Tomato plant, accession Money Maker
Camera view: bottom (45 deg); turntable rotation: 120 degrees
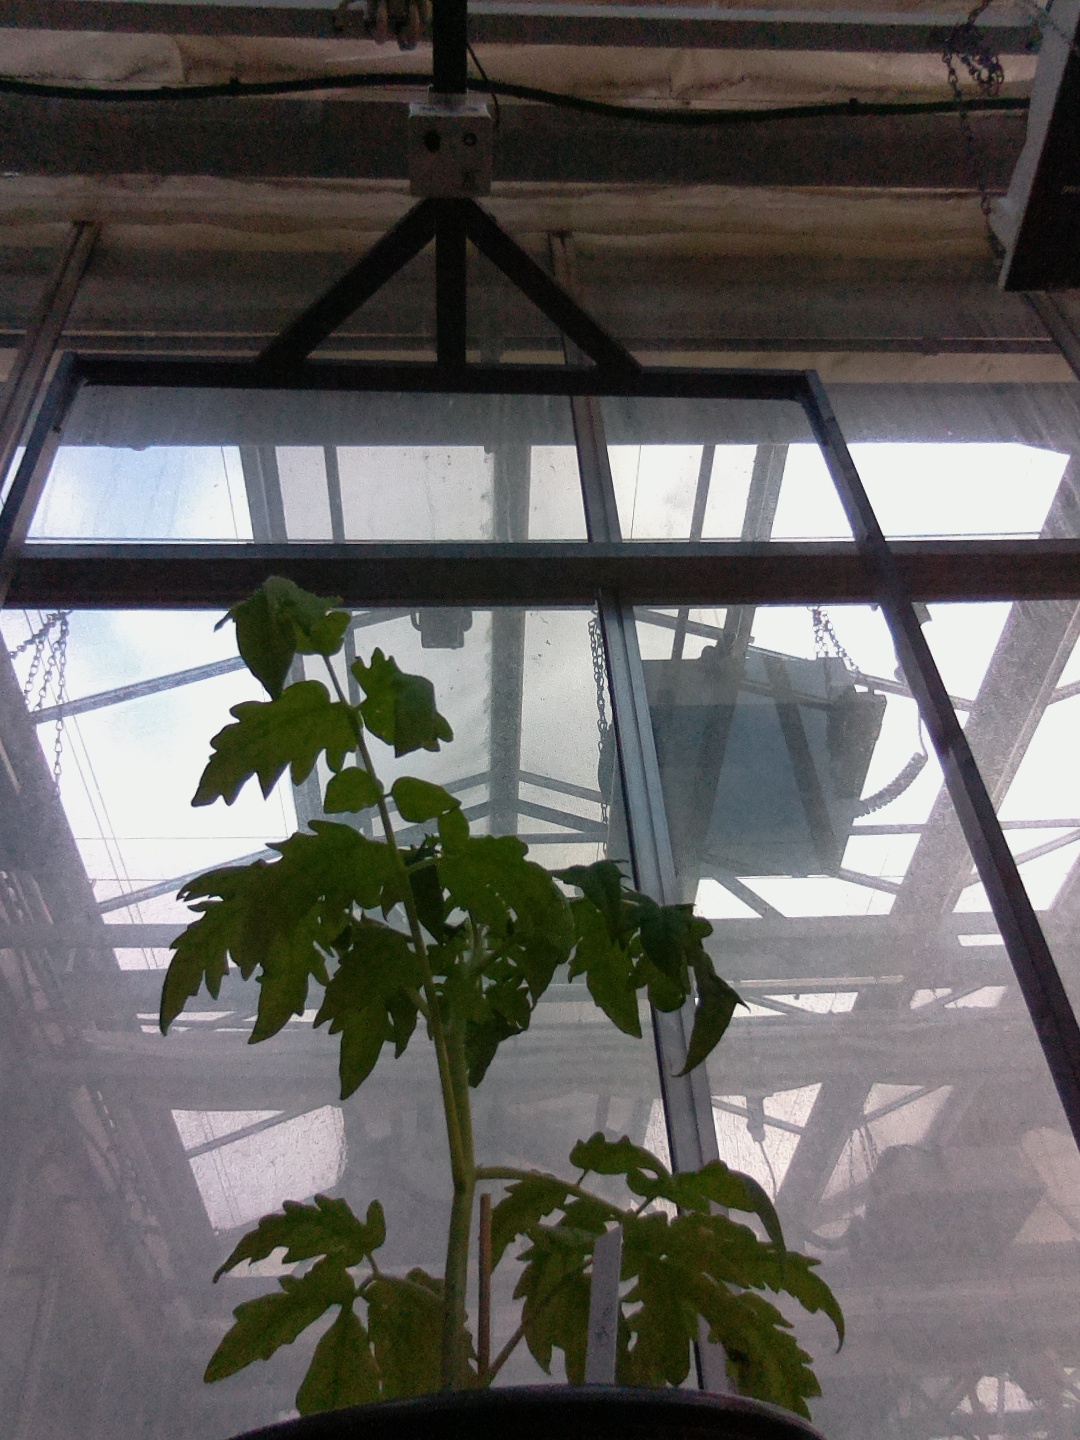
BBCH growth stage 13: 6 of true leaves visible